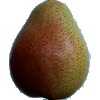
Label: Pear Forelle 1